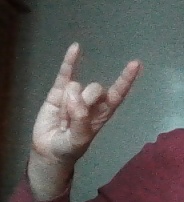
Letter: la